Cumlosen

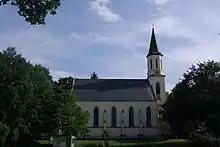
The church

Cumlosen is a municipality in the Prignitz district, in Brandenburg, Germany.